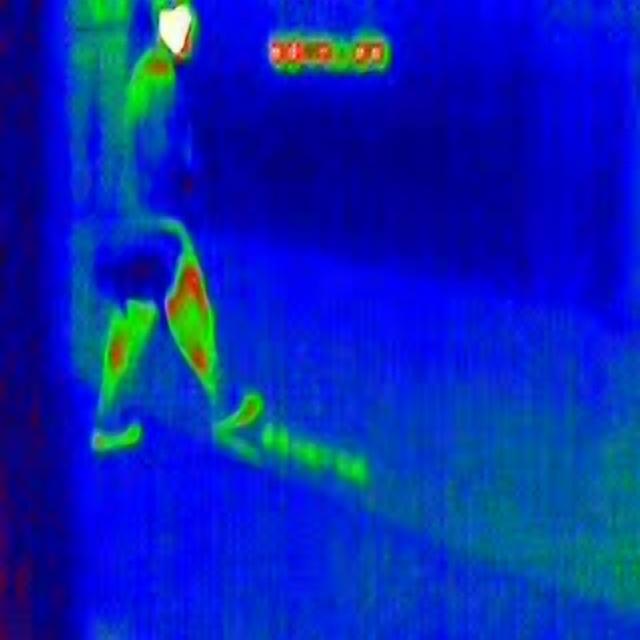
Detected objects:
label: person